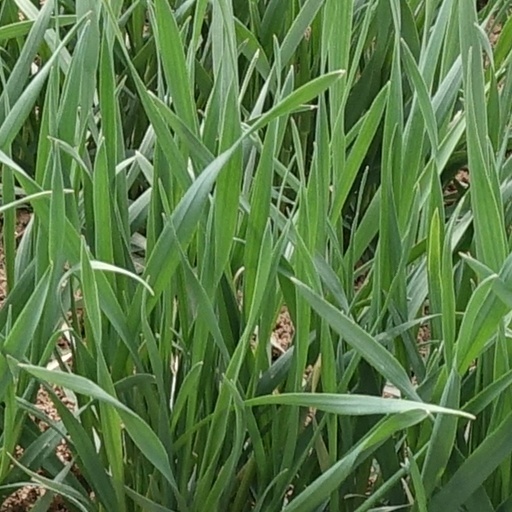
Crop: wheat